Wedding of Prince William and Catherine Middleton

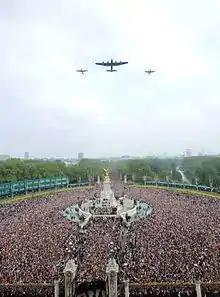
The Battle of Britain Memorial Flight overhead crowds of well-wishers at The Mall hoping to see the newly married couple on the Buckingham Palace balcony

There were about 5,500 applications to hold royal wedding street parties across England and Wales, including 850 in London, one of which was hosted by Prime Minister David Cameron in Downing Street for charity workers and local children. The anti-monarchy campaign group Republic held an alternative street party in Holborn. The event had initially been blocked by Camden Council after businesses raised concerns about loss of trade.